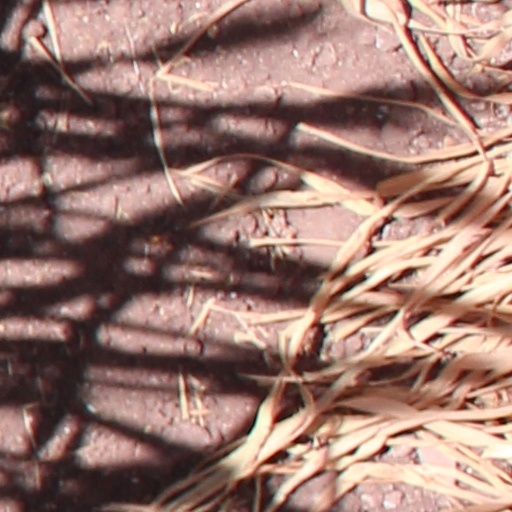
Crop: wheat